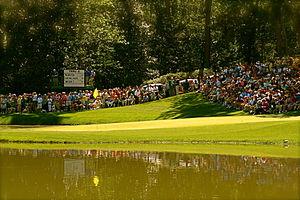
Le Masters est l'un des quatre tournois annuels qui composent le Grand Chelem dans le golf professionnel masculin mondial. Disputé traditionnellement la seconde semaine d'avril, il est le premier des quatre chelems de l'année. Contrairement aux trois autres majeurs, il se déroule toujours au même endroit : à l'Augusta National Golf Club, golf privé à Augusta en Géorgie. Le tournoi fut créé par Clifford Roberts et Bobby Jones, ce dernier en est d'ailleurs l'architecte avec Alister MacKenzie. Il est inscrit officiellement au calendrier des trois circuits : le PGA Tour, le Tour européen PGA et le Japan Golf Tour. Le nombre de participants est plus restreint que lors des autres tournois du Grand Chelem car ceux-ci doivent être invités par l'Augusta National Golf Club.